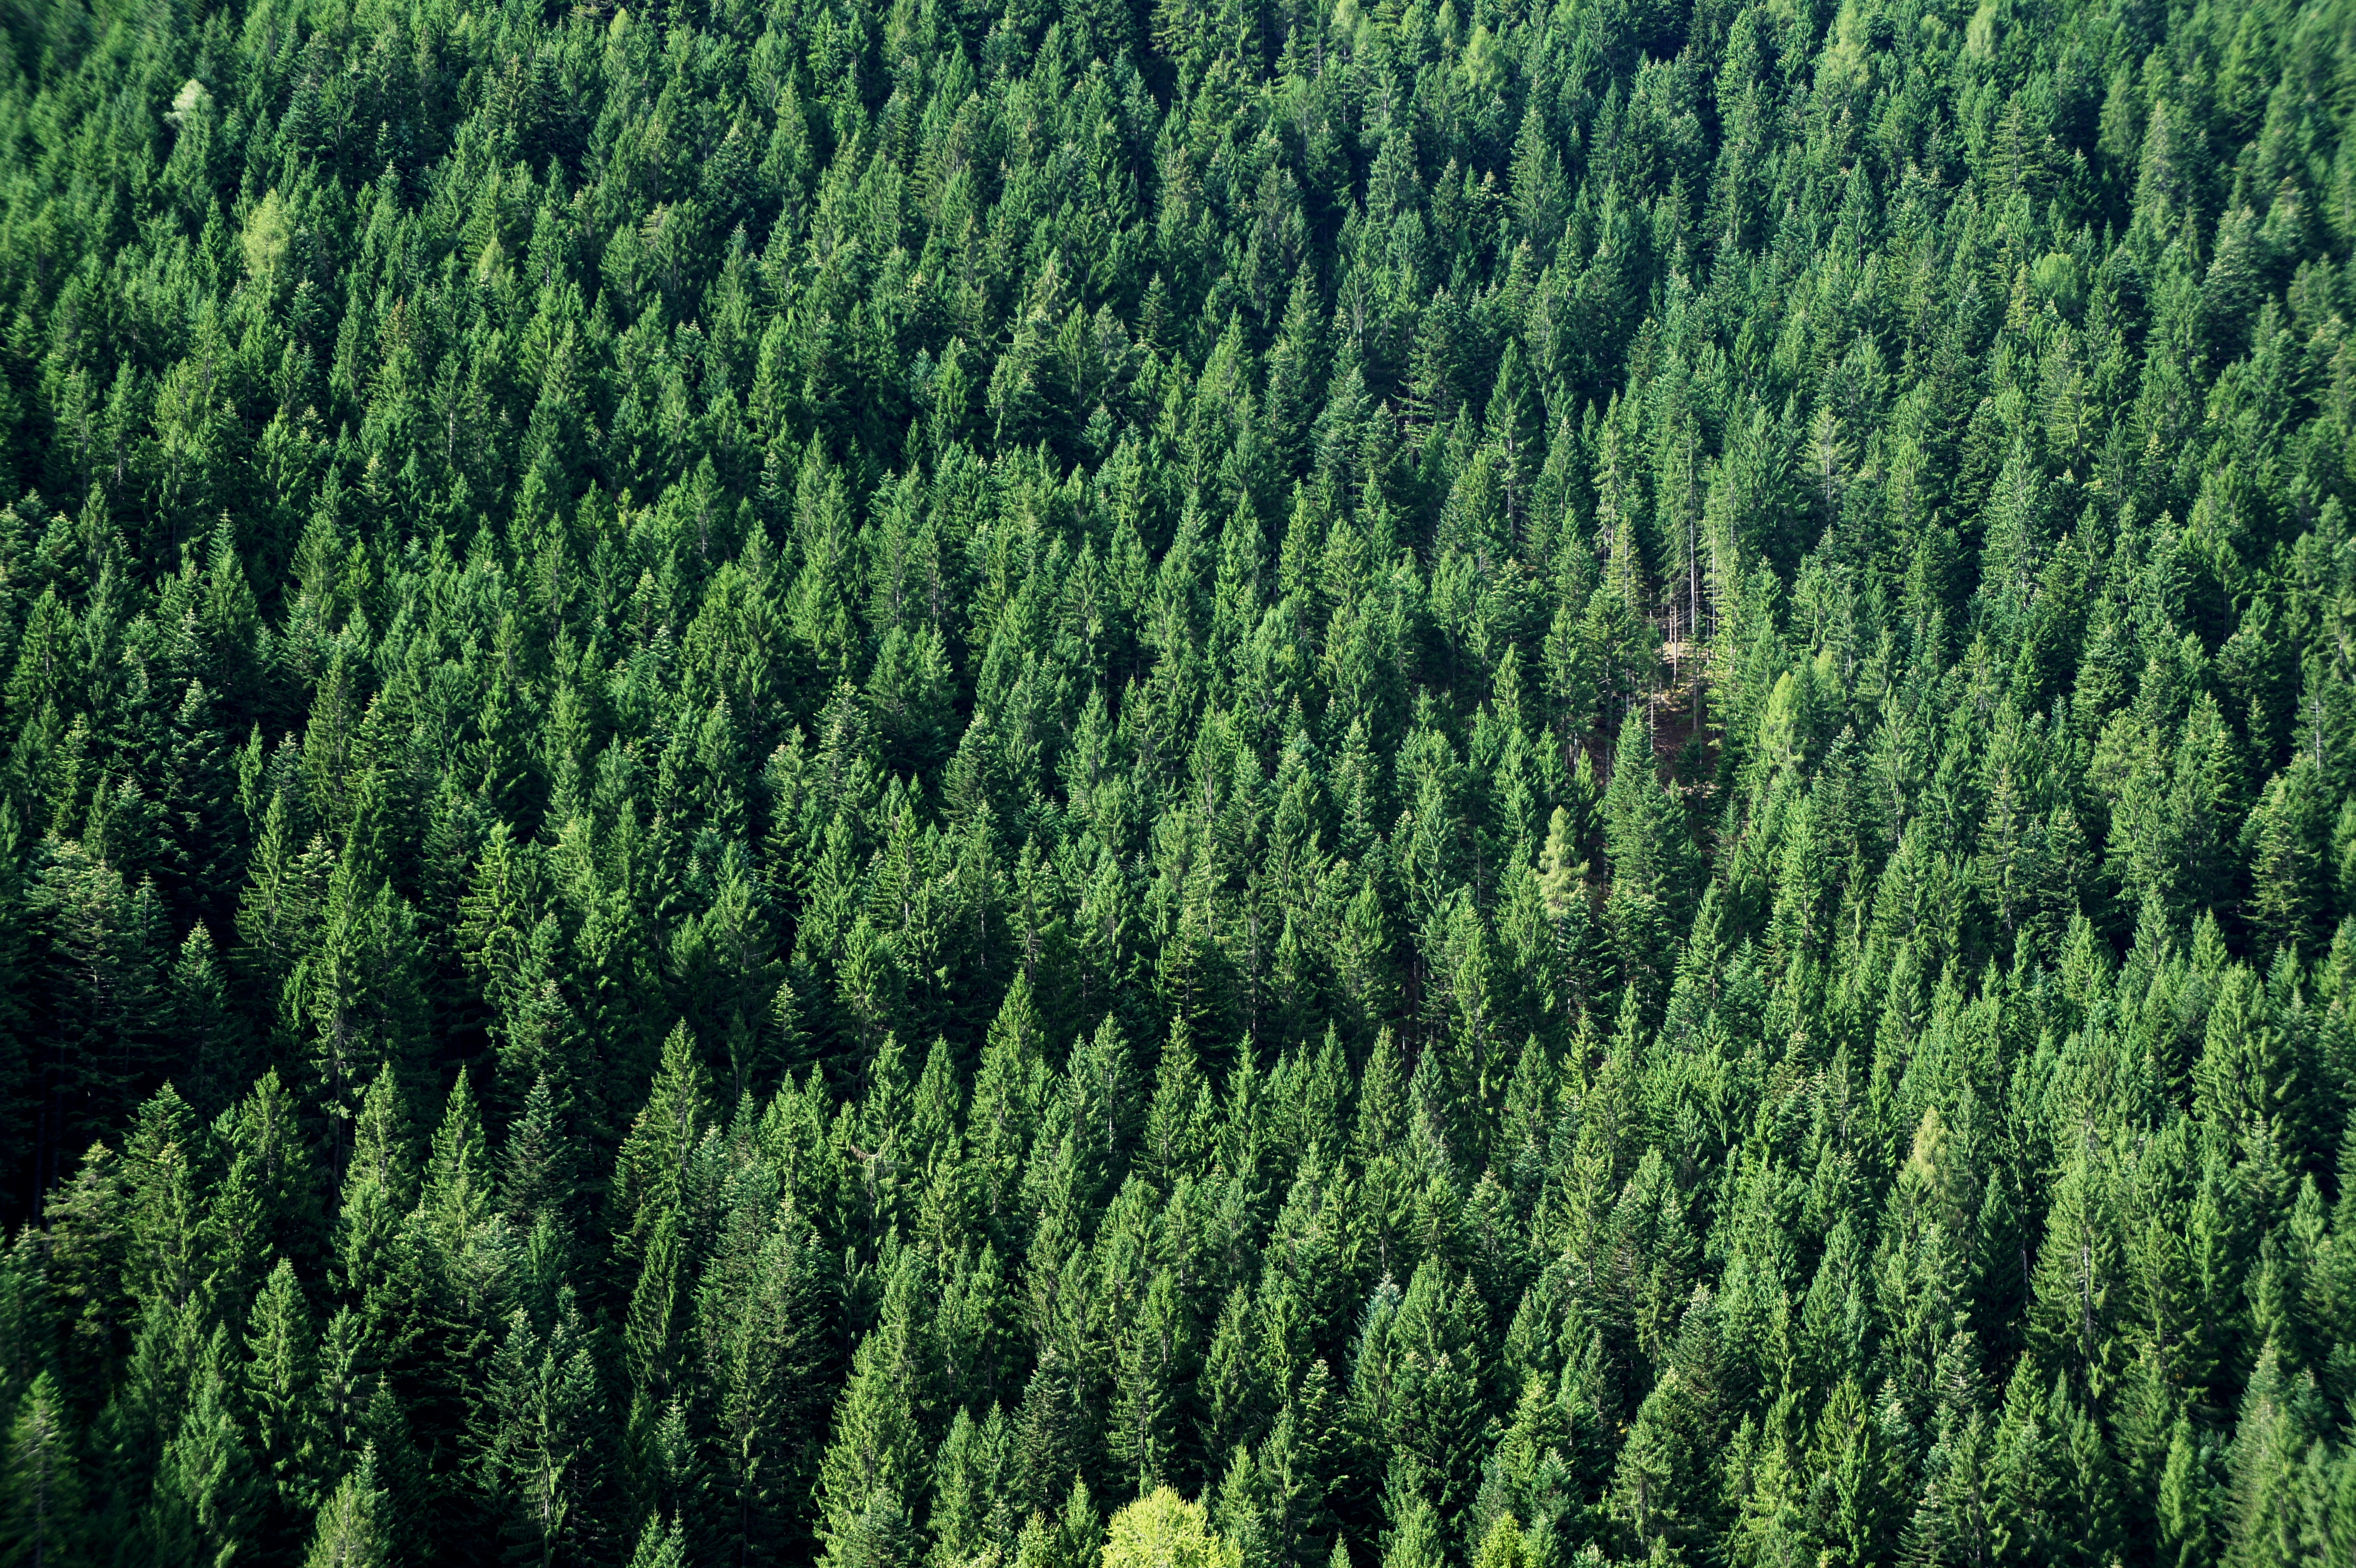
landscape, tree, nature, forest, plant, green, evergreen, fir, conifer, background, spruce, vegetation, shrub, periwinkle, woodland, habitat, firs, larch, ecosystem, biome, pine family, old growth forest, natural environment, geographical feature, woody plant, temperate broadleaf and mixed forest, temperate coniferous forest, land plant